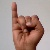
The image shows a hand gesture representing the letter 'I' in Indian Sign Language.